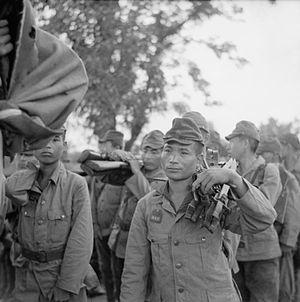
La 33ᵉ armée est une unité de l'armée impériale japonaise basée en Birmanie durant la Seconde Guerre mondiale.